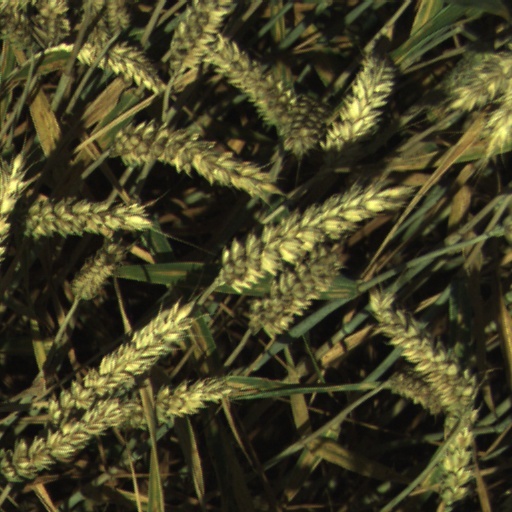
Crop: wheat